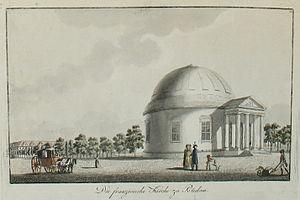
L'église française protestante d’obédience réformée à Potsdam est une œuvre tardive de l'architecte Georg Wenzeslaus von Knobelsdorff dont la construction fut supervisée par Johan Bouman. Avec l’Édit de Potsdam, le grand électeur Frédéric-Guillaume Iᵉʳ avait proposé une nouvelle patrie aux expulsés ou exilés huguenots de France. L'église fut construite en 1752 pour accueillir la communauté française réformée de Potsdam dont le nombre était en augmentation constante. Depuis la destruction massive de Potsdam pendant la seconde guerre mondiale dans la nuit du 14 au 15 avril 1945, l’église française est le bâtiment religieux le plus ancien conservé en l’état aujourd'hui dans la vieille ville historique de la capitale brandebourgeoise.